William Holles

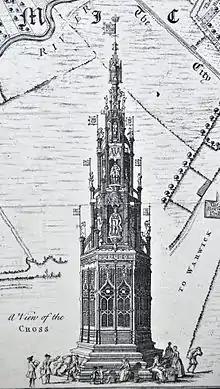
Coventry Cross funded by William Holles and erected in 1544 as shown on Bradford's Map 1748/9

Sir William Holles (or Hollis) (1471?– 20 October 1542) rose from apprenticeship to a mercer to become master warden of his company and Lord Mayor of London in 1539.